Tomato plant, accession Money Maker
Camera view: bottom (45 deg); turntable rotation: 300 degrees
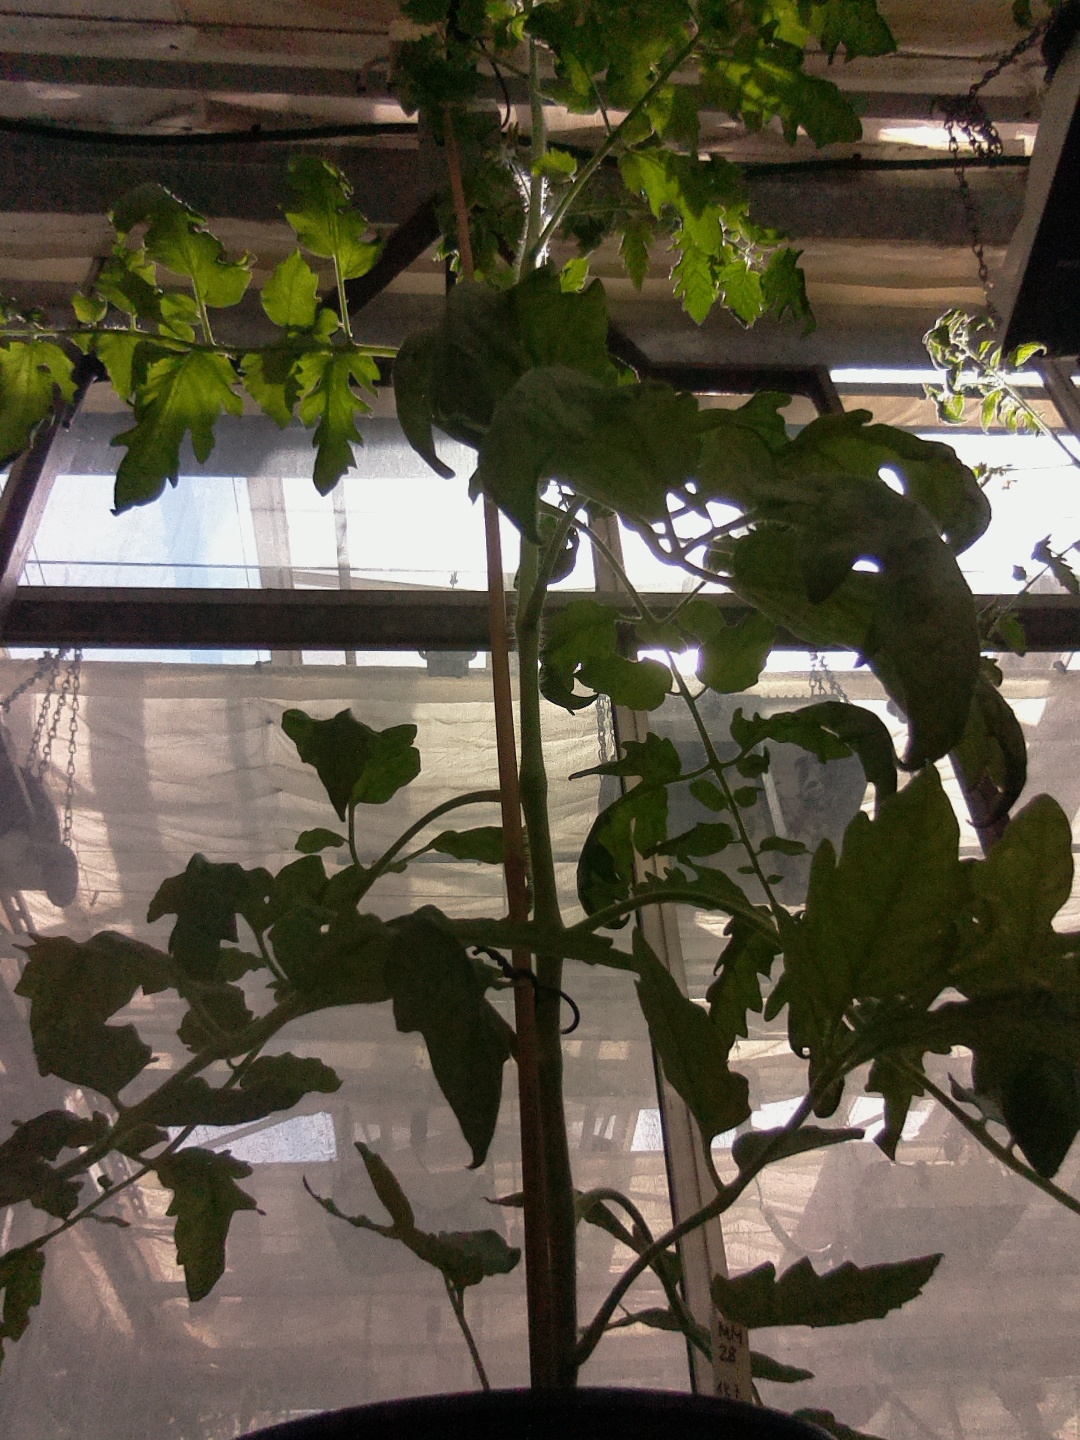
BBCH growth stage 61: 10%-20% of flowers open